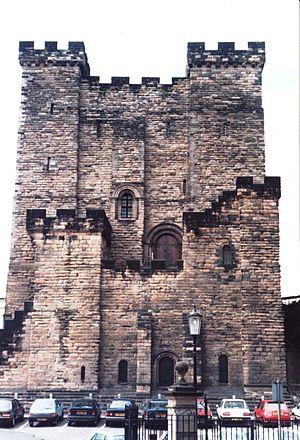
Le château de Newcastle, est une fortification médiévale de Newcastle upon Tyne, en Angleterre, construite sur le site de la forteresse qui a donné son nom à la ville de Newcastle. Les structures les plus importantes qui subsistent sur le site sont le donjon du château, la principale tour fortifiée en pierre du château, et la porte noire, sa porte fortifiée.